Donald Rumsfeld

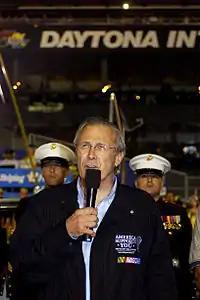
Rumsfeld gives the command at the 2005 Pepsi 400, where he served as the grand marshal.

After the war in Afghanistan was launched, Rumsfeld participated in a meeting in regard to the review of the Department of Defense's Contingency Plan in the event of a war with Iraq. The plan, as it was then conceived, contemplated troop levels of up to 500,000, which Rumsfeld felt was far too many. Gordon and Trainor wrote: